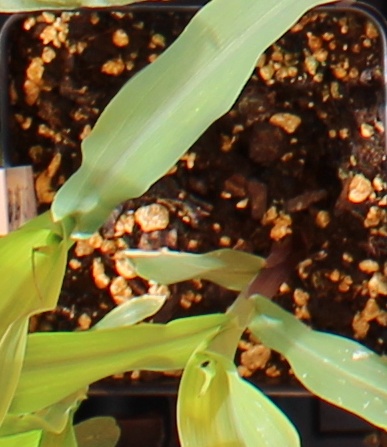
Label: Corn